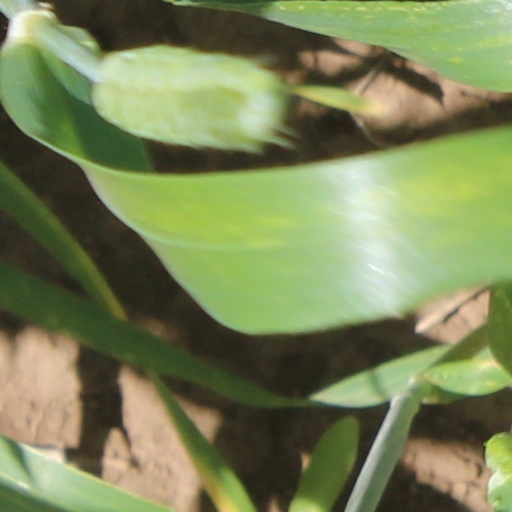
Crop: wheat